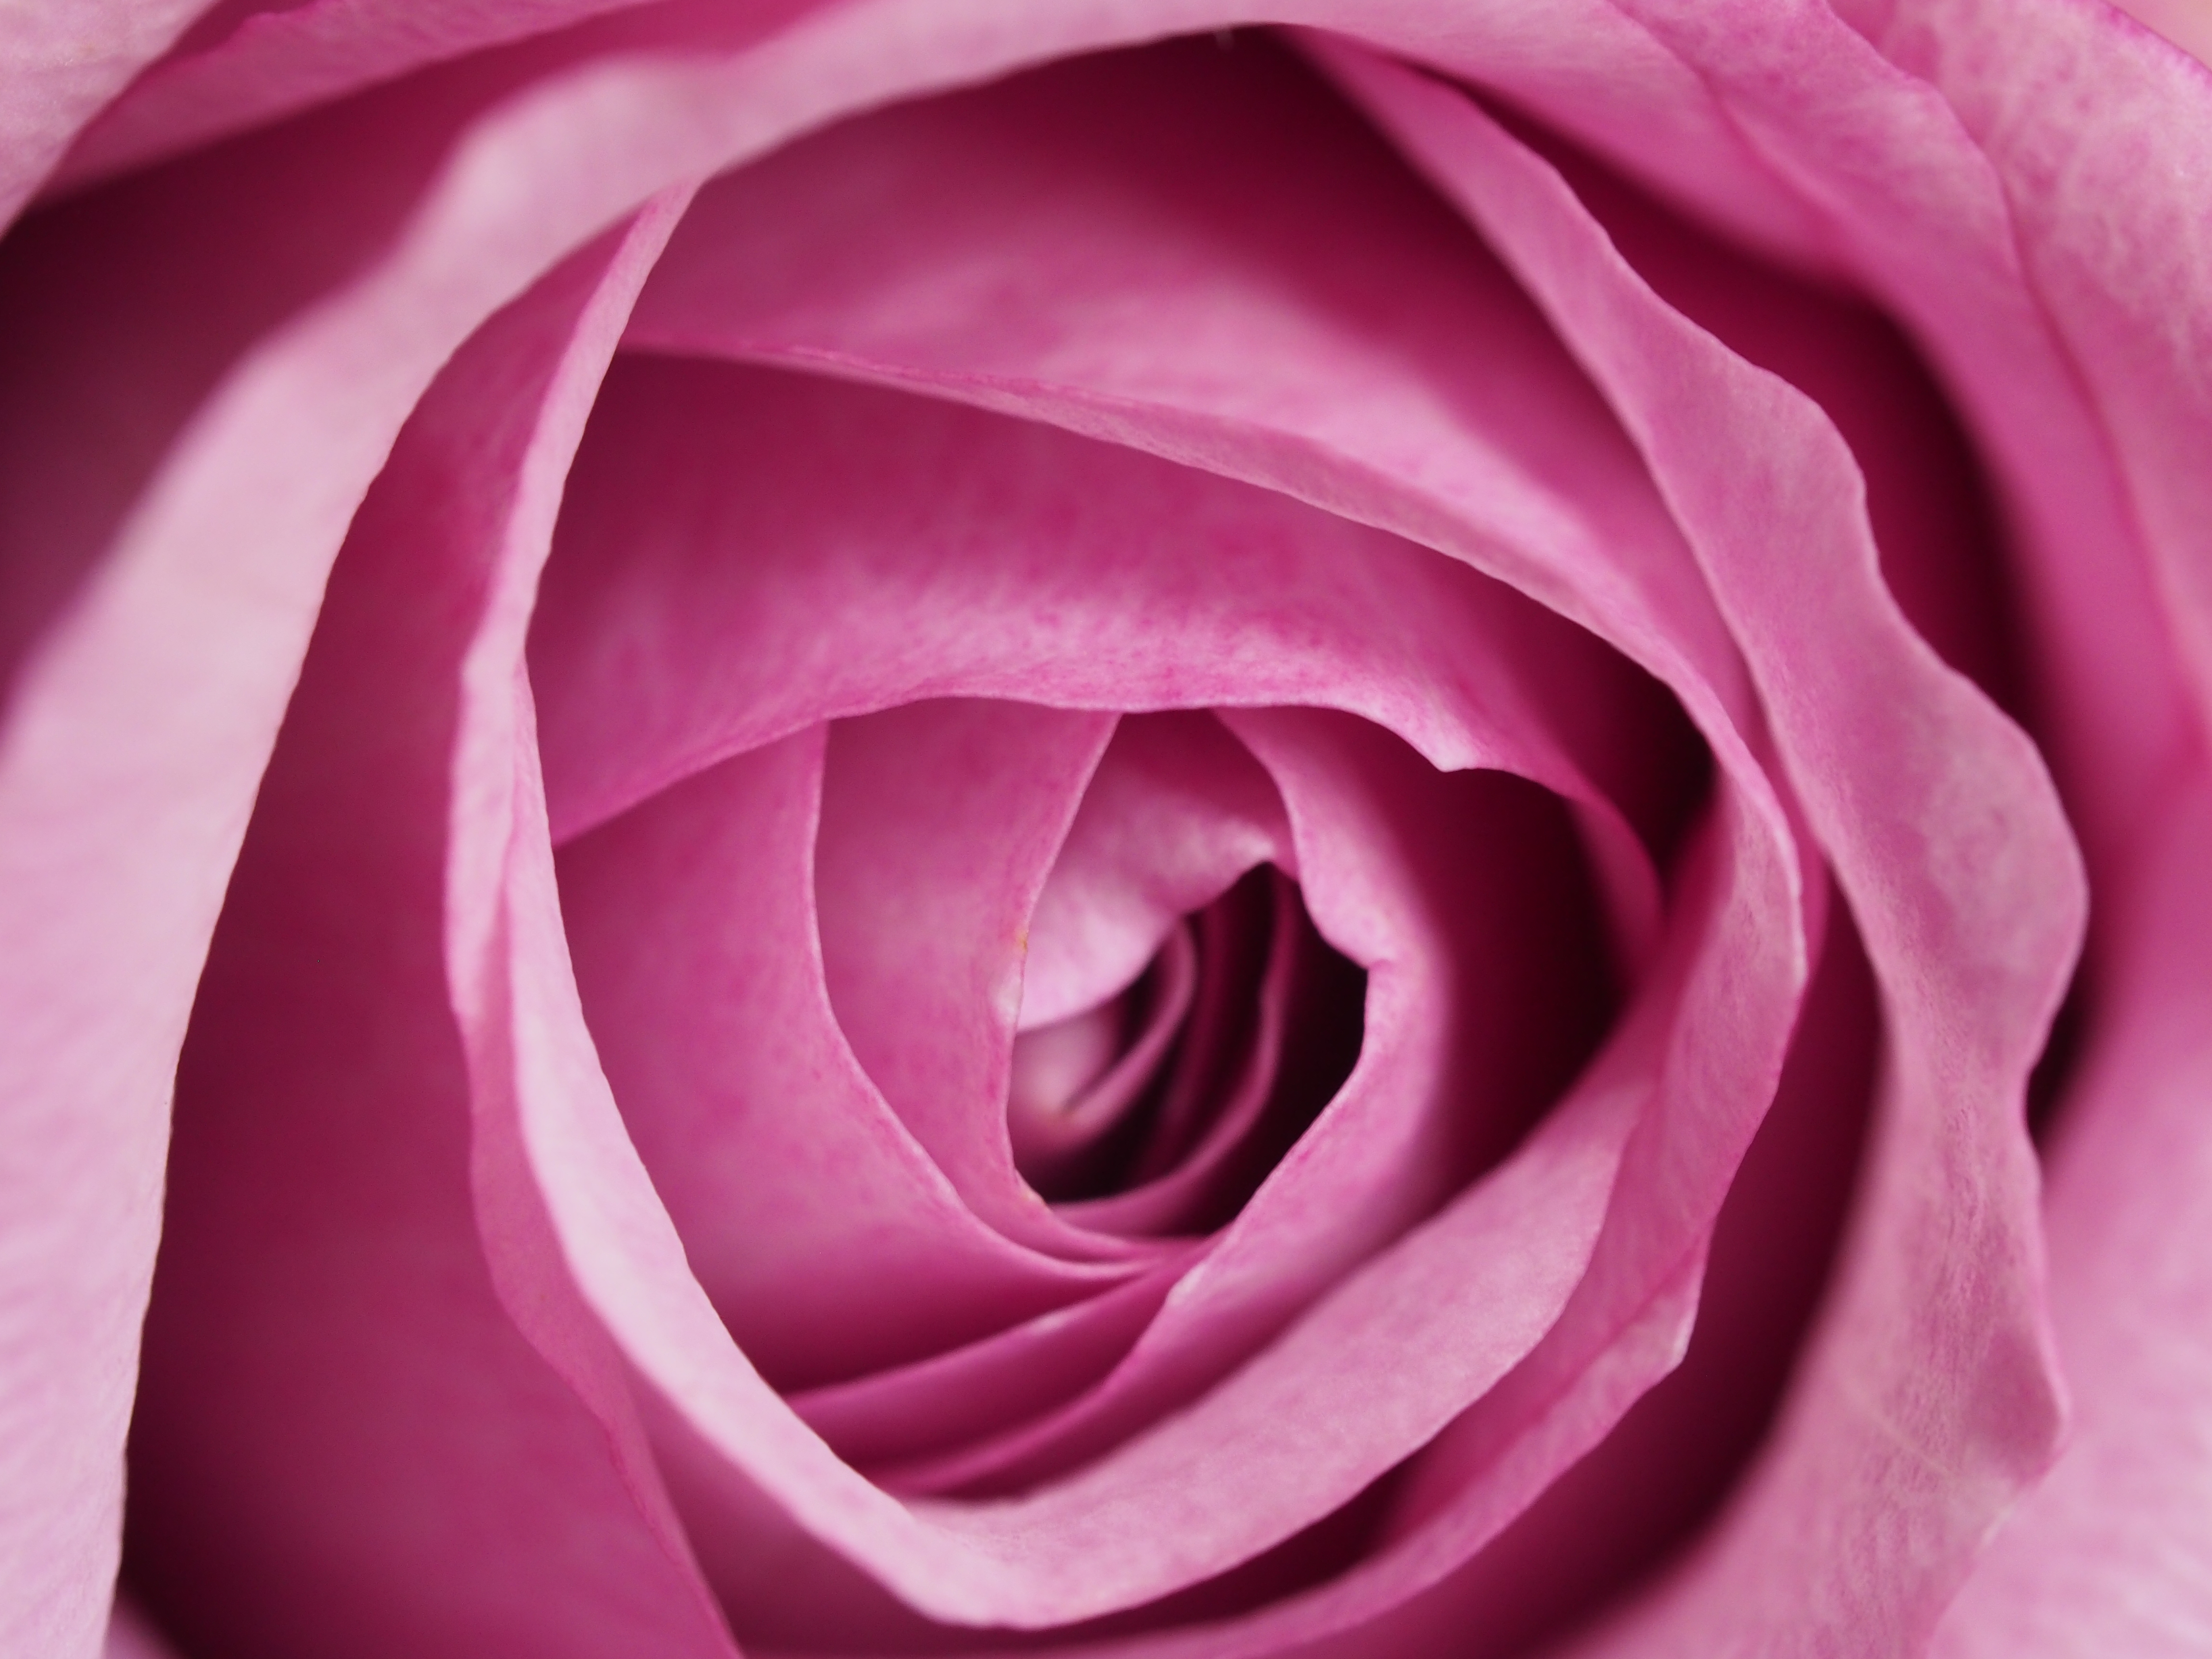
garden roses, petal, rose, pink, flower, floribunda, close up, rose family, Hybrid tea rose, rosa centifolia, red, plant, violet, macro photography, purple, flowering plant, rose order, botany, china rose, magenta, still life photography, japanese camellia, photography, persian buttercup, annual plant, camellia, cut flowers